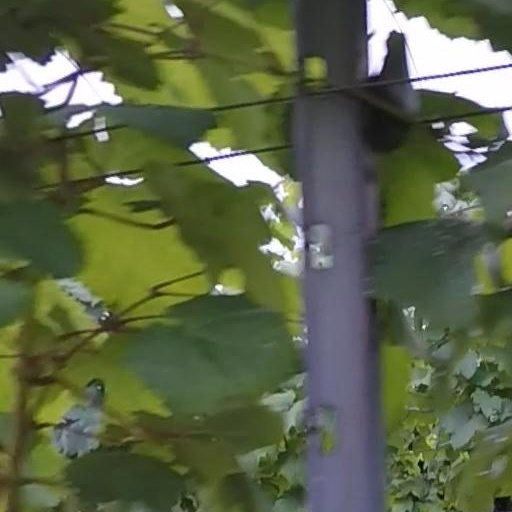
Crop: grape